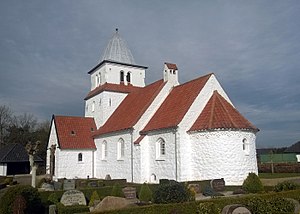
Skjoldbjerg Kirke
Skjoldbjerg Kirke set fra sydøst
Kirken set fra SØ, foråret 2016
Skjoldbjerg Kirke ligger i landsbyen Skjoldbjerg ca. 5 km syd for Billund. Kirken er opført i romansk middelalderstil i perioden 1919-21 efter tegninger af arkitekt Harald Lønborg-Jensen.